Saimin

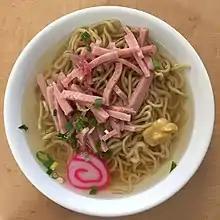
Saimin is a noodle soup developed in Hawaii.

Saimin is a noodle soup dish common in the contemporary cuisine of Hawaii. Traditionally consisting of soft wheat egg noodles served in a hot garnished with diced green onions and a thin slice of , modern versions of saimin include additional toppings such as "char siu", sliced Spam, sliced egg, bok choy, mushrooms, or shredded nori. When wontons are added to the noodle soup, it is seen on menus as the heartier "wonton min". All saimin establishments have their own, often secret recipe for the soup base, but primarily use and dried shrimp as major ingredients. Common table condiments mixed in the saimin broth are Chinese hot mustard and soy sauce, added in small quantities according to each individual's taste. Many local residents of Hawaii also enjoy barbecued teriyaki beef sticks (skewers) or American hamburgers as a side dish.